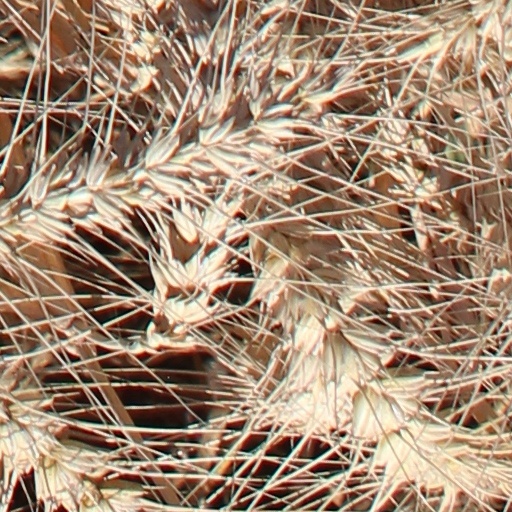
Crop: wheat